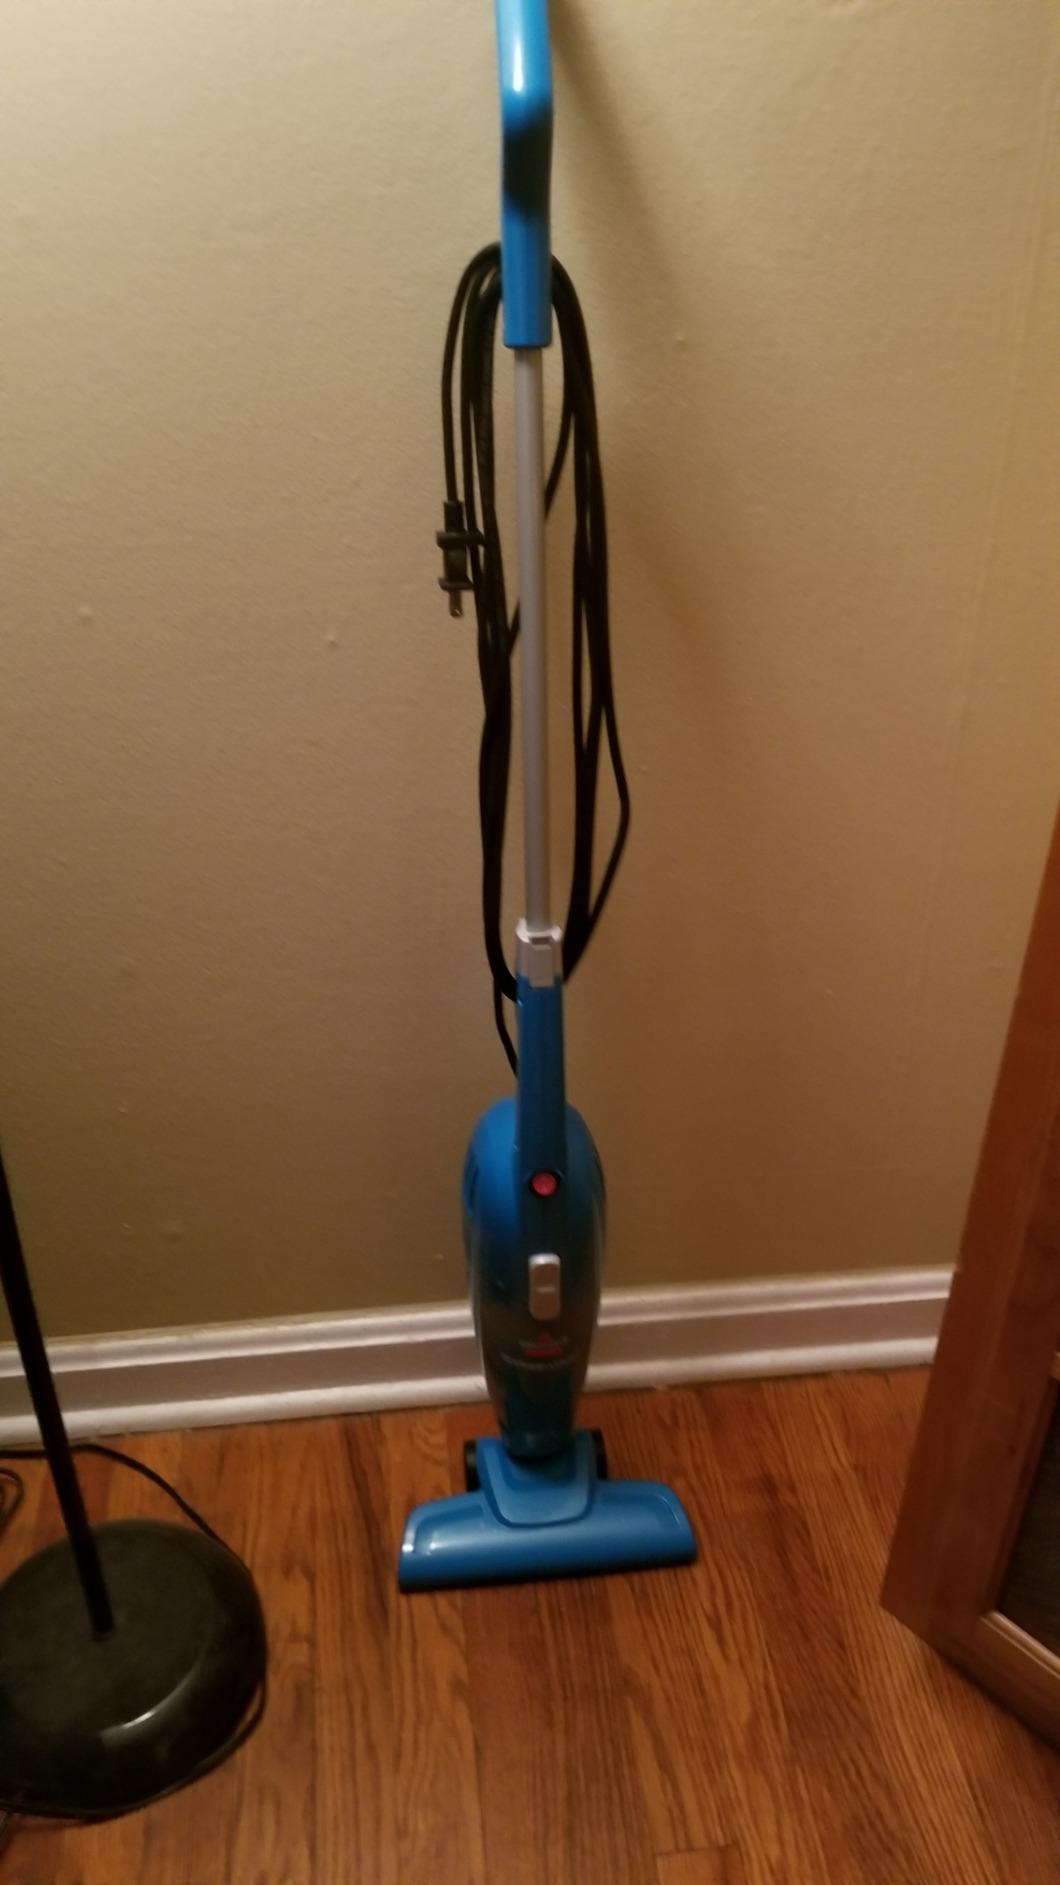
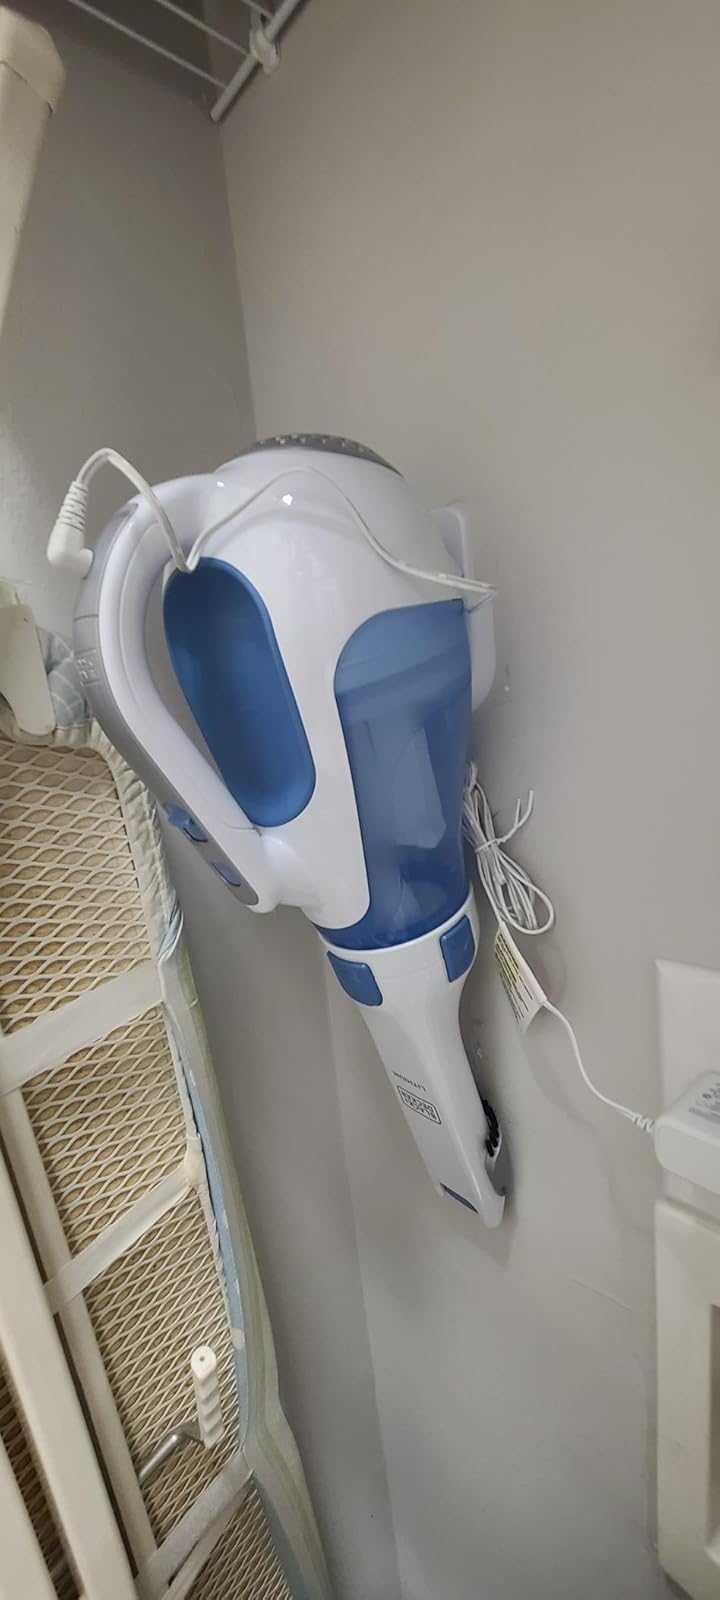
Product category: items_vacuum
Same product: no